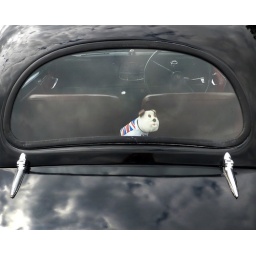
doggy in the window